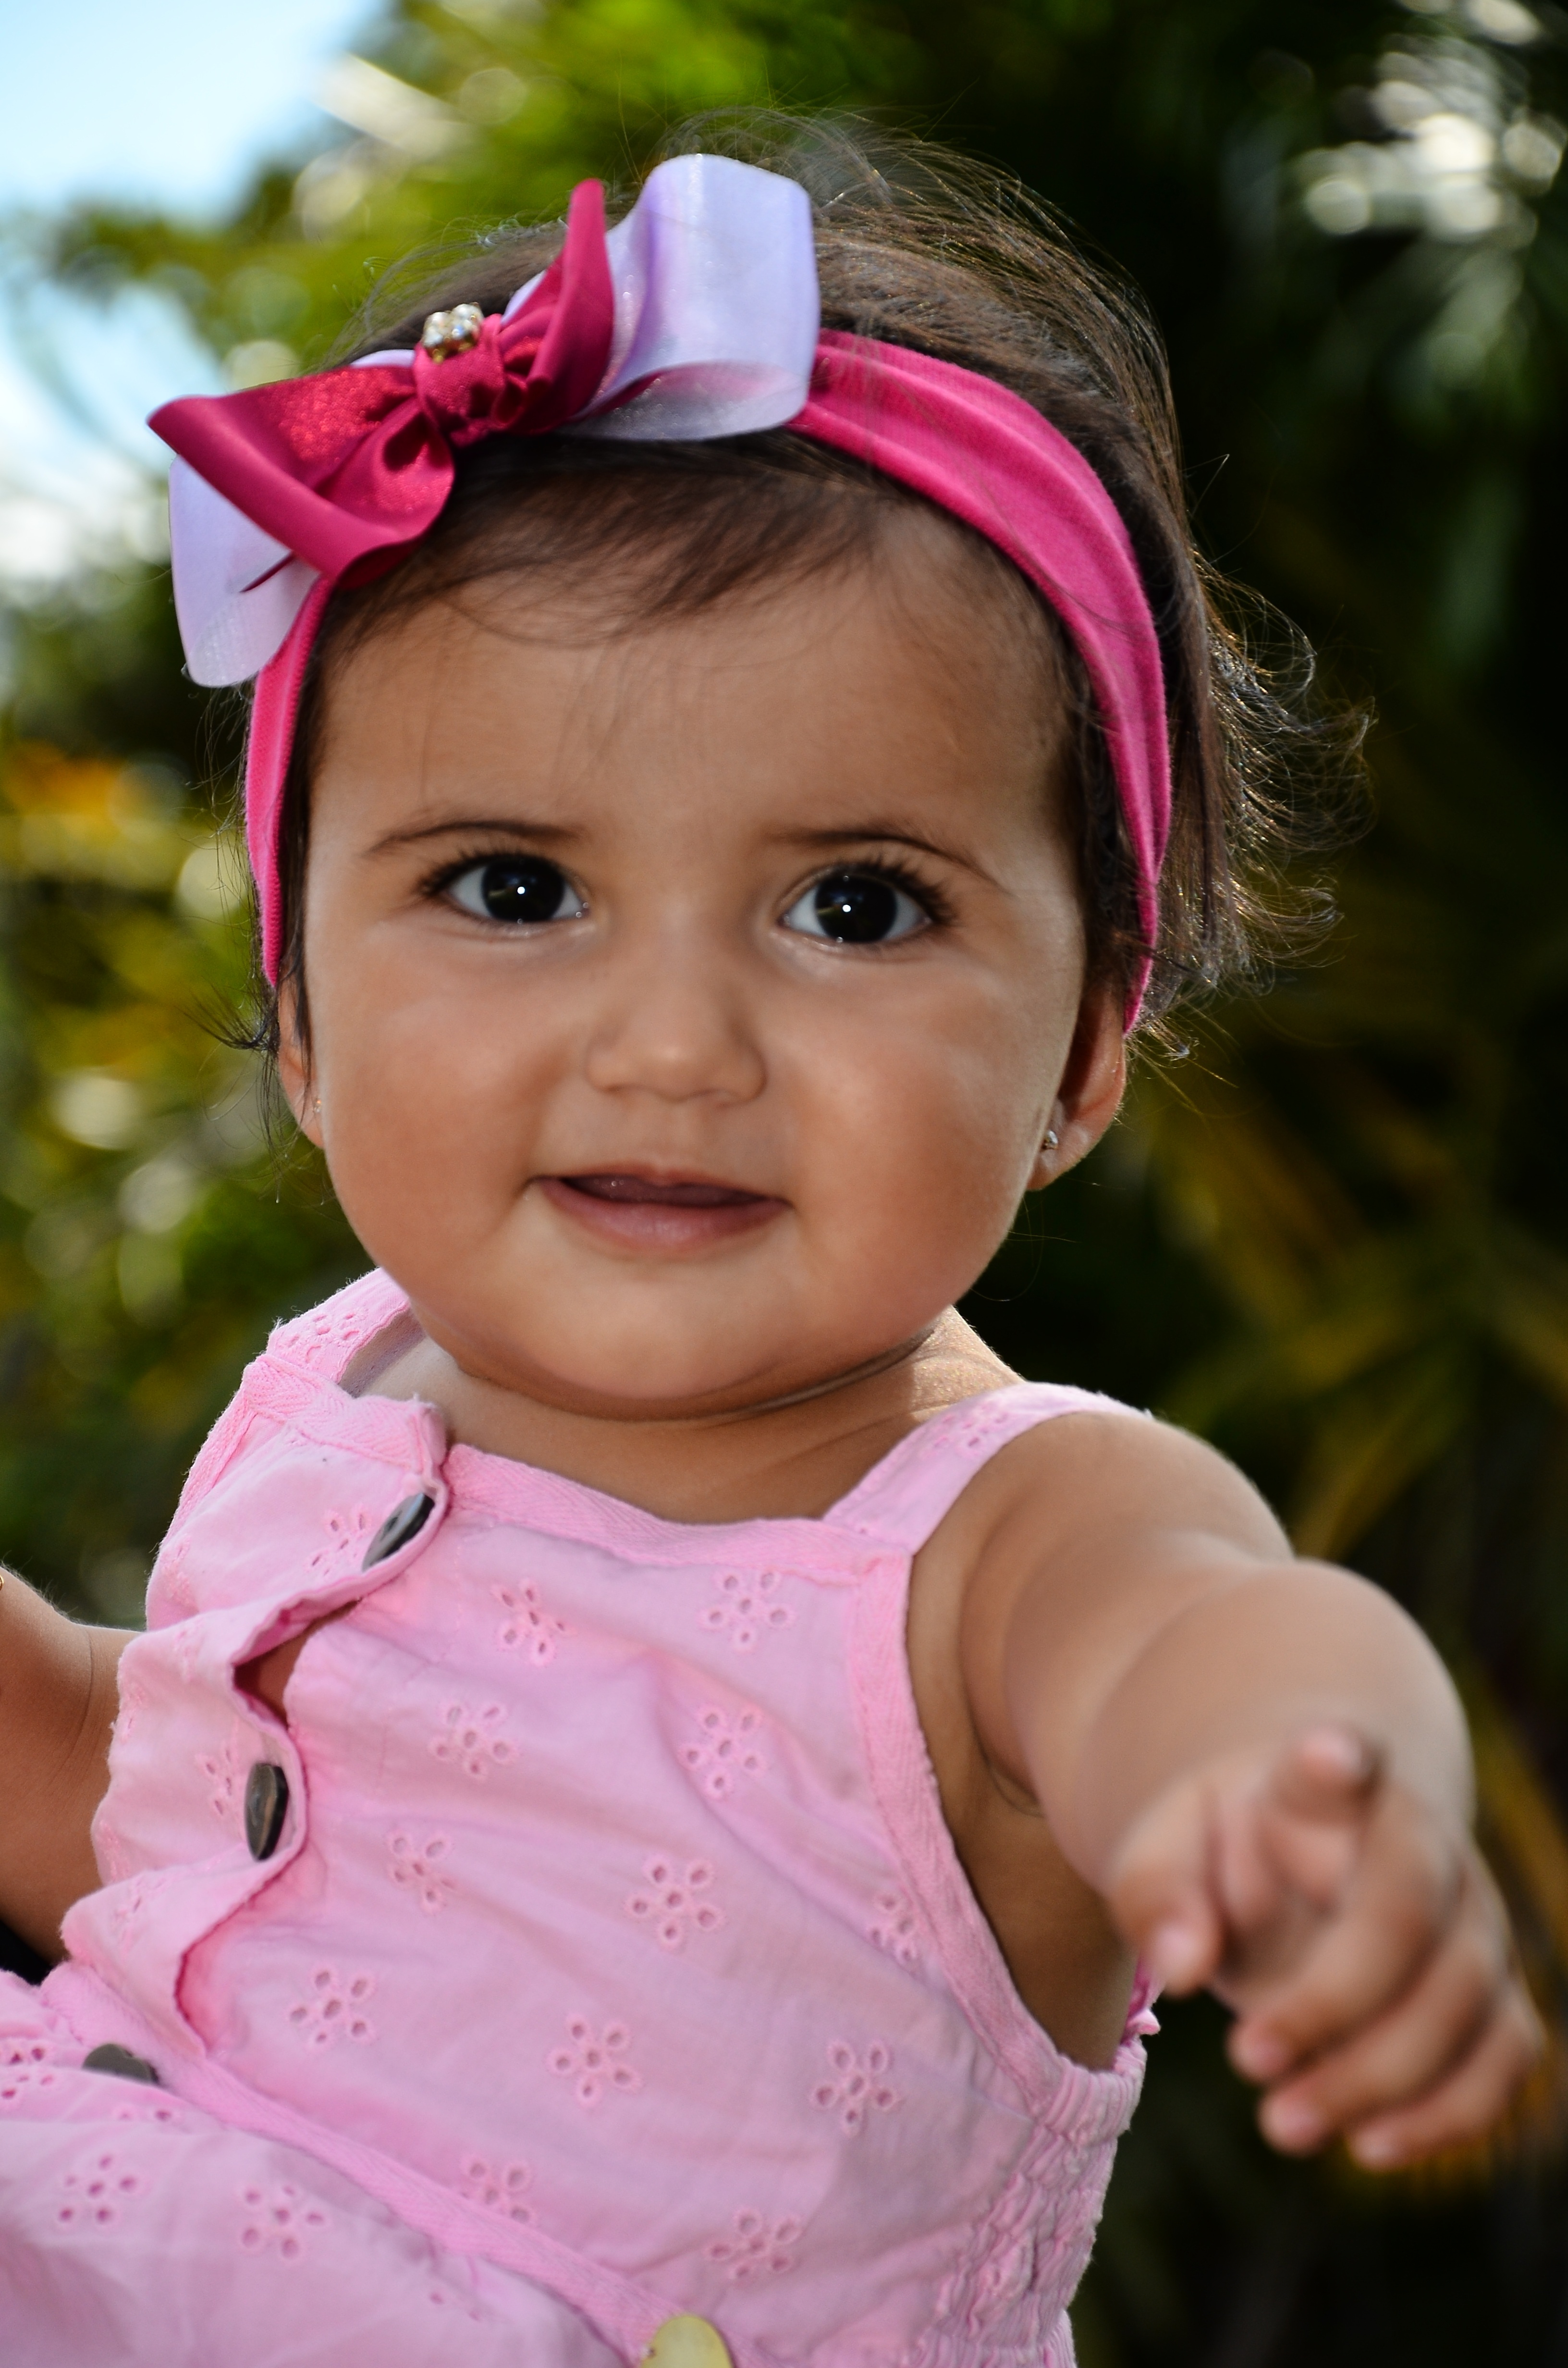
person, people, girl, flower, cute, portrait, spring, child, clothing, pink, facial expression, smile, doll, dress, infant, toddler, eye, head, skin, beauty, sweetness, linda, portrait photography